Omne Bonum

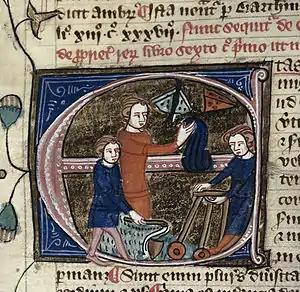
Miniature for the entry "etas" "age" (Royal MS 6 E VII, fol. 67v) showing children playing with toys and catching butterflies.

Omne Bonum (English: "Every Good" "Thing") is a 14th-century encyclopedia compiled in London by James le Palmer (b. before 1327, d. c. 1375).